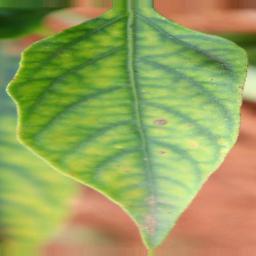
Label: nutritional